Qaitbay

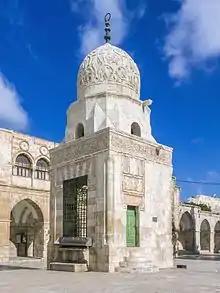
Fountain of Qayt Bay, Haram esh-Sharif, Jerusalem, (2015)

The end of Qaitbay's reign was marred by increasing unrest among his troops and a decline in his personal health, including a riding accident that left him comatose for days. Many of his most trusted officials died, and were replaced by far less scrupulous upstarts; a long period of palace intrigue ensued. In 1492 the plague returned to Cairo, and was reported to have claimed 200,000 lives. Qaitbay's health became markedly poor in 1494, and his court, now lacking a figure of central authority, was wracked by infighting, factionalism, and purges.